EMD SD70 series

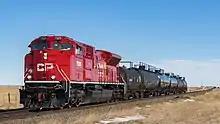
Canadian Pacific SD70ACU No. 7029

The SD70ACS is a AC variant for heavy haul freight, used in desert environments. The first 25 units were ordered for Saudi Railway Company in April 2009 and assembled in the London, Ontario, plant for delivery in the second half of 2010. Special features include a pulse filtration system, movable sand plows, EM2000 control system and FIRE display system.